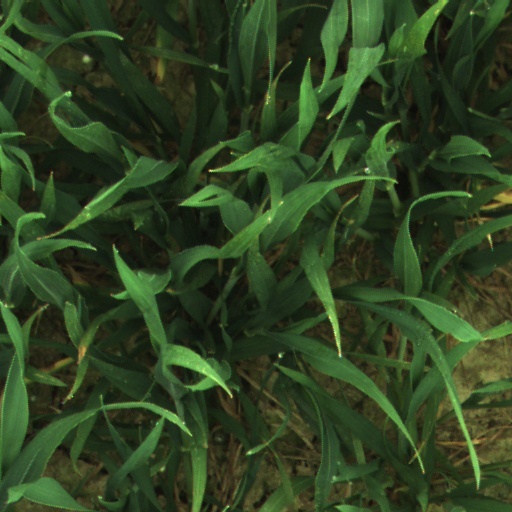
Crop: wheat